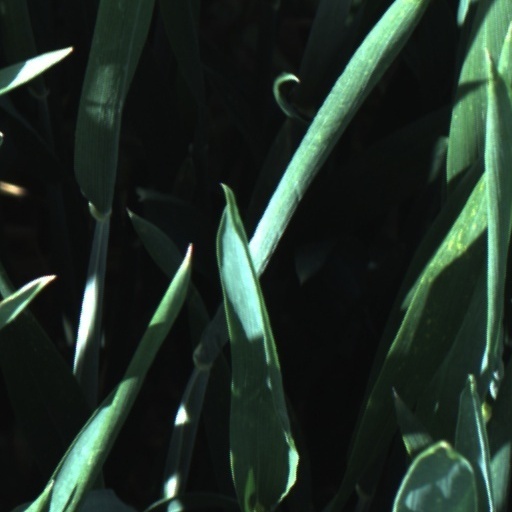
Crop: wheat